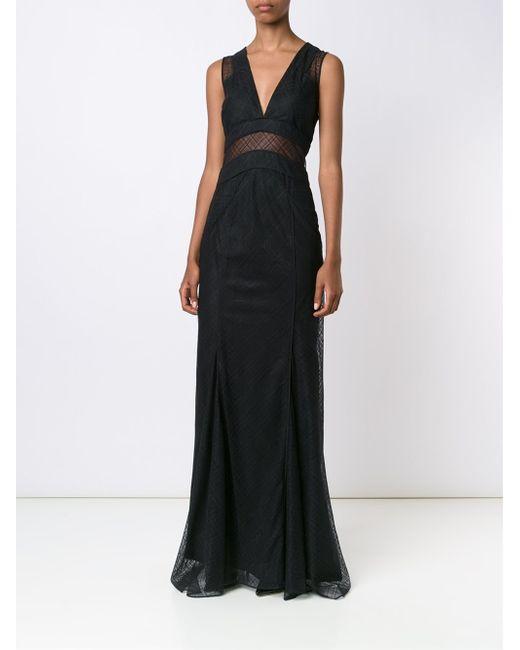
Ärmelloses schwarzes Kleid mit V-Ausschnitt für Damen